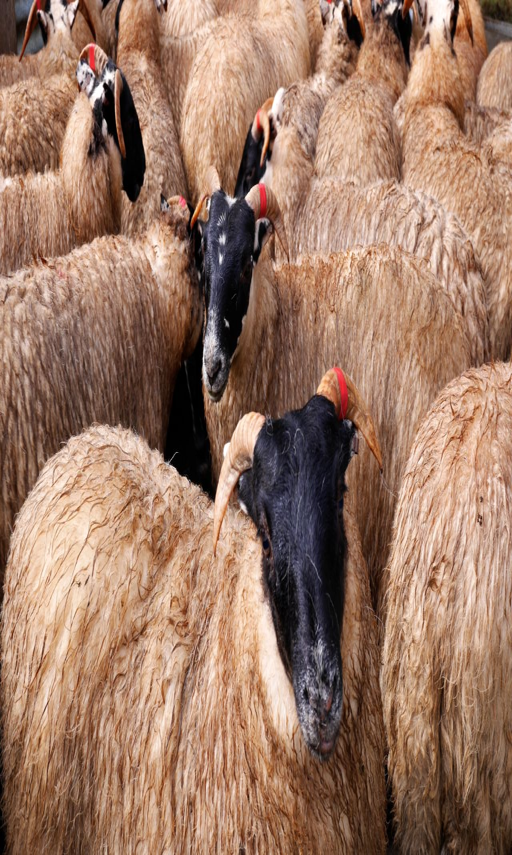
good looking sheep , sprayed with dye and ready for the sales .